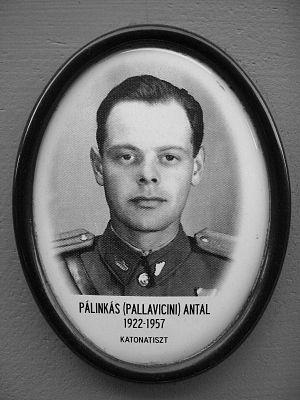
Antal Pálinkás, né comte Antal Pallavicini est un martyr de la révolution de 1956. À la chute du régime communiste en 1989, il a été réhabilité et promu colonel à titre posthume.